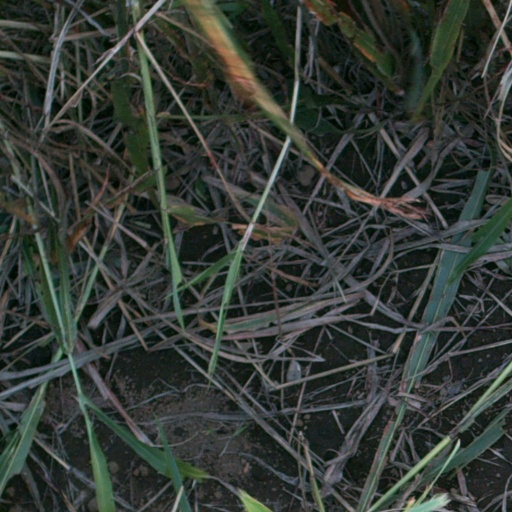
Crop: sorghum